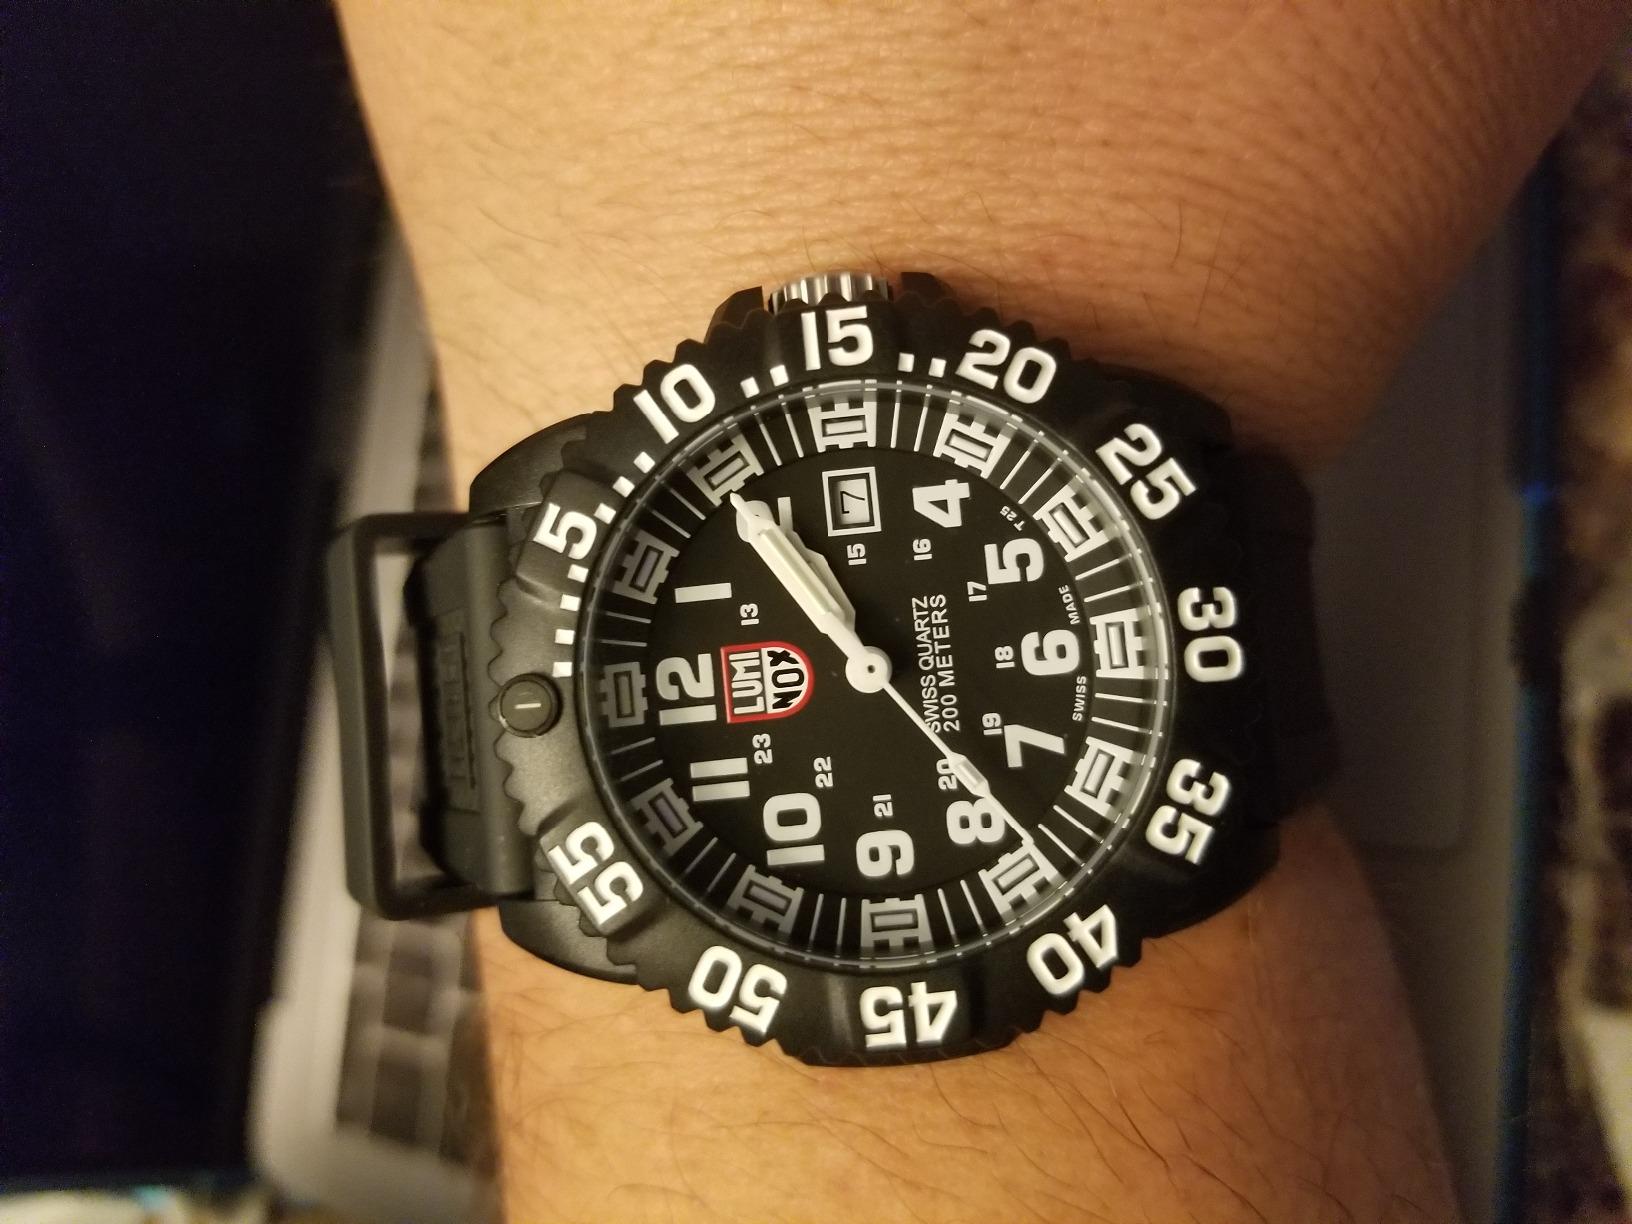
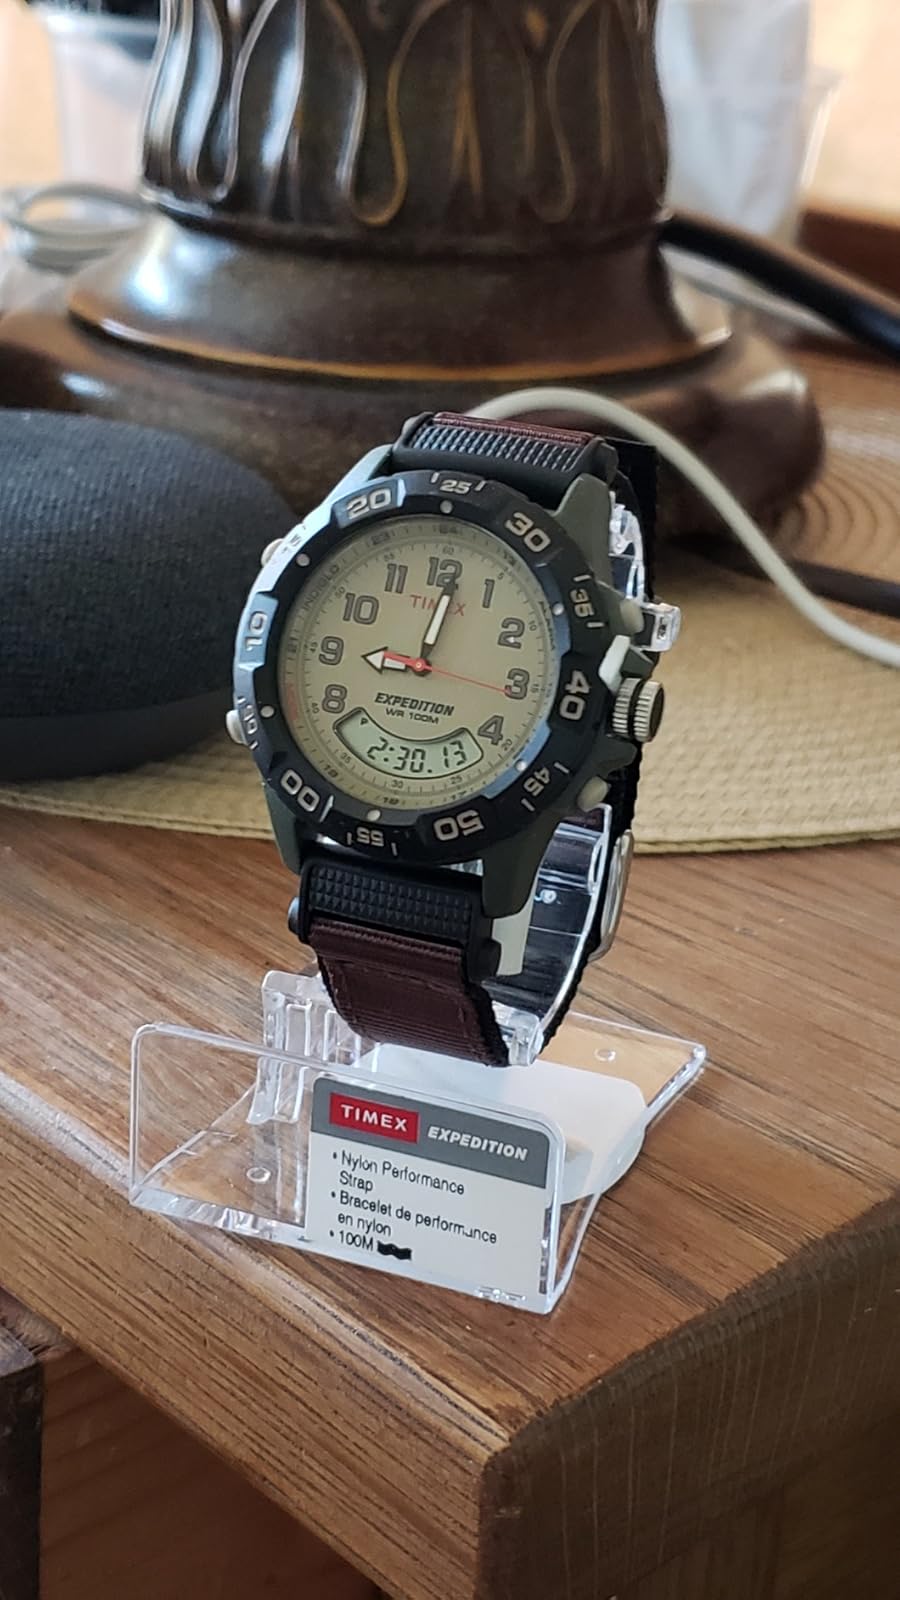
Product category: accessories_watch
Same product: no